Duathlon

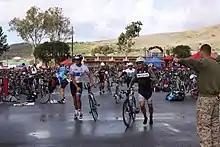
The run-bike transition zone at a duathlon

In this variation, the cycling and running segments need to be undertaken simultaneously by a team consisting of a predetermined number of individuals. Only one of the team members is running while all others are cycling. All the members of a team must be together at any given point of time but exchanging the tasks of running and cycling amongst the team members themselves is permitted.